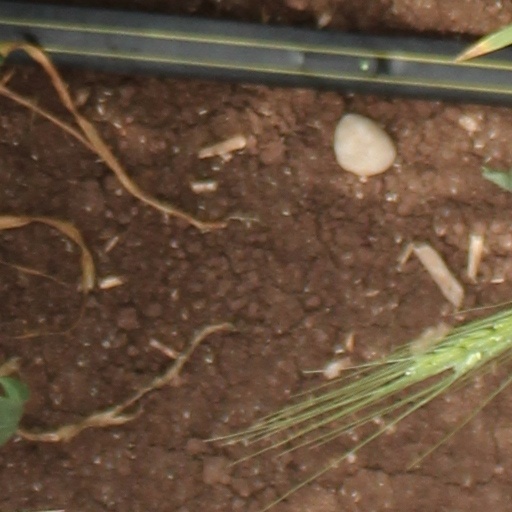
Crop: wheat